Jean-Joseph Carriès

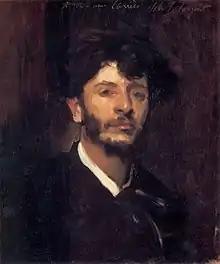
Portrait of Jean-Joseph Carriès by John Singer Sargent

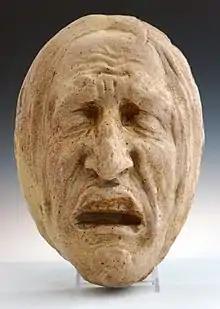
Stoneware mask with figure in agony or death expression by Jean Carriès.

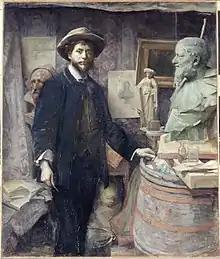
"'Portrait de Jean Carriès dans son atelier"' by Louise Catherine Breslau, Paris, Petit-Palais, Musée des Beaux-Arts de la Ville de Paris.

Jean-Joseph Marie Carriès (15 February 1855 – 1 July 1894) was a French sculptor, ceramist, and miniaturist. His ceramic work is mostly in stoneware, and part of the French art pottery movement, and includes many faces and heads, often with grotesque expressions, but he made several conventional pots, often with thick unctuous ash glaze effects in the Japanese style.